Answer in natural language. Considering the relative positions, where is Doorway with respect to stone countertop? Choose between the following options: left or right
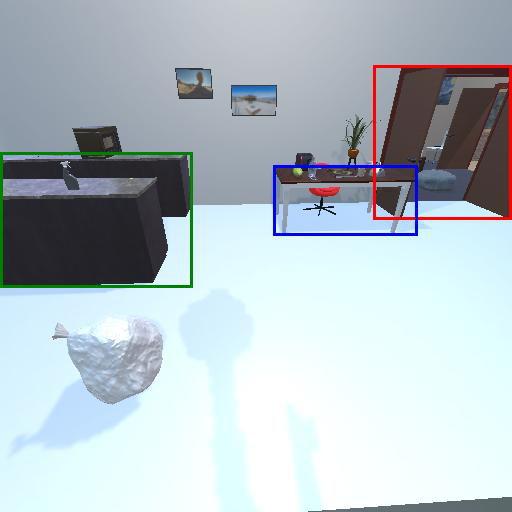
<answer>right</answer>